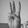
ASL letter: W